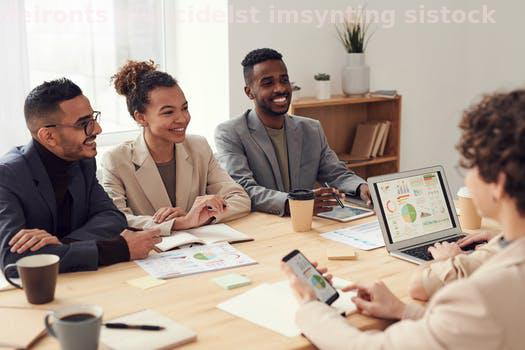
Label: Watermark